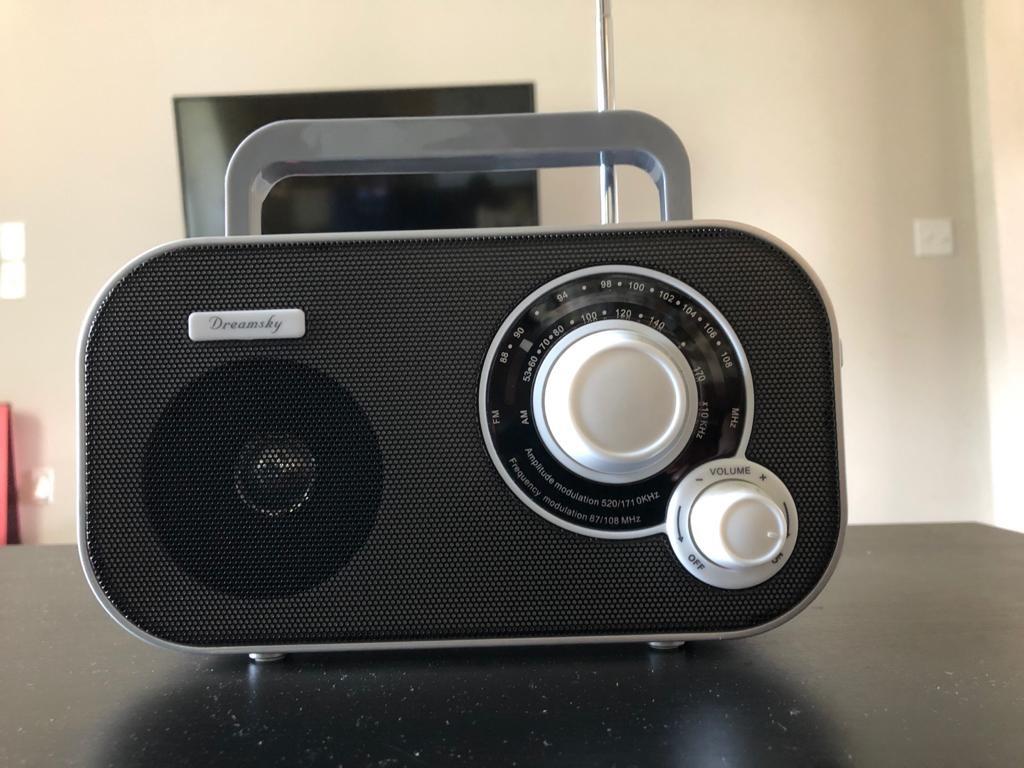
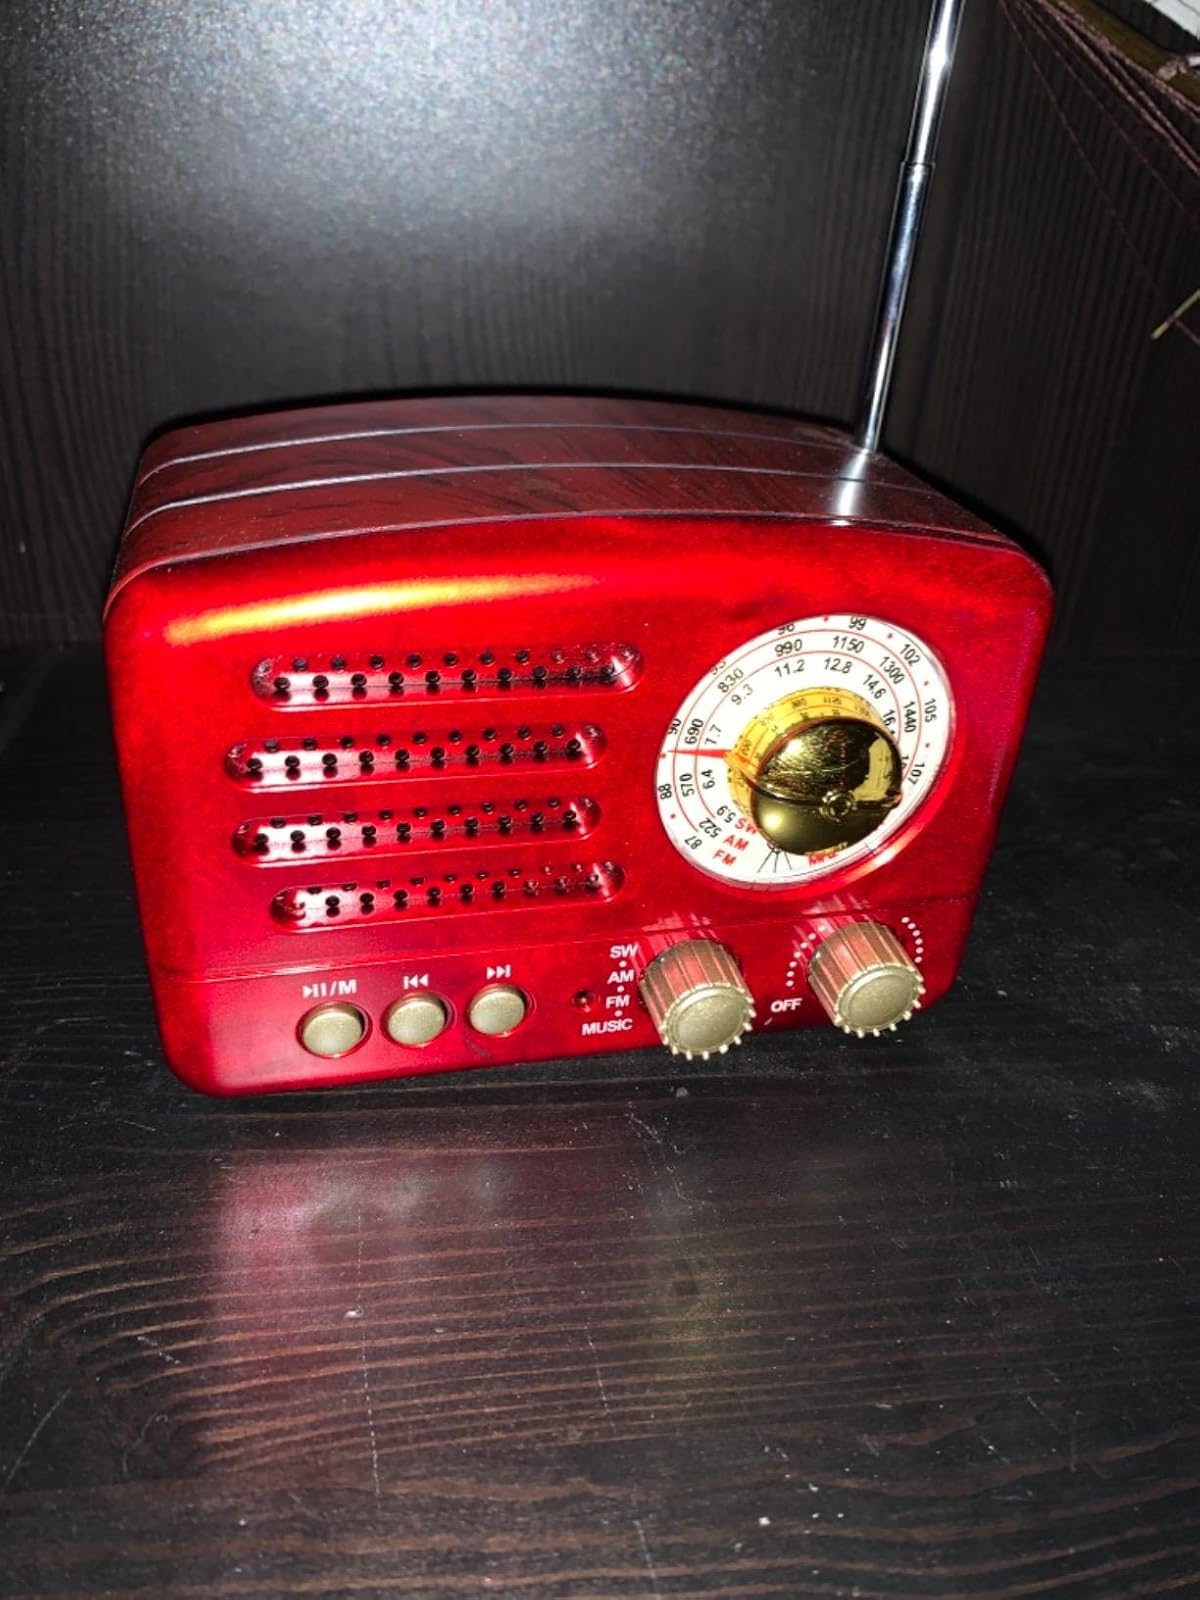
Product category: radio
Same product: no